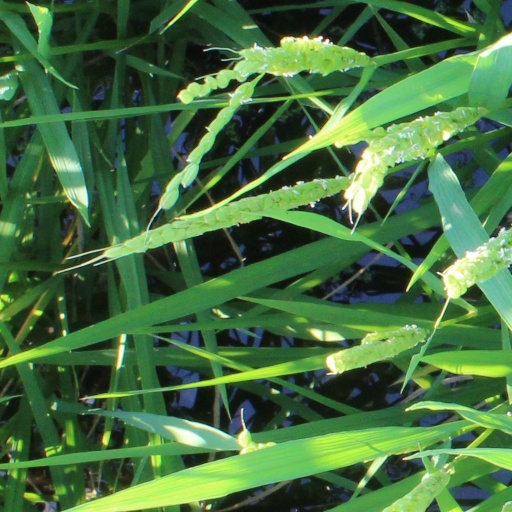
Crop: rice